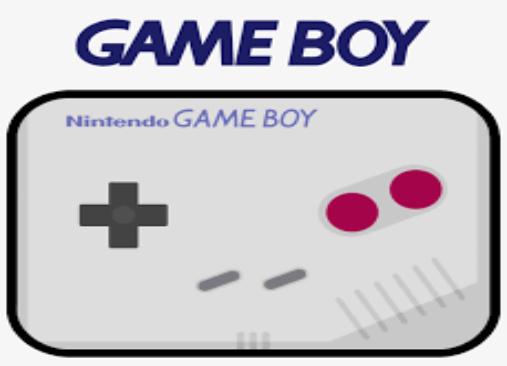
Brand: game boy
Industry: Electronic